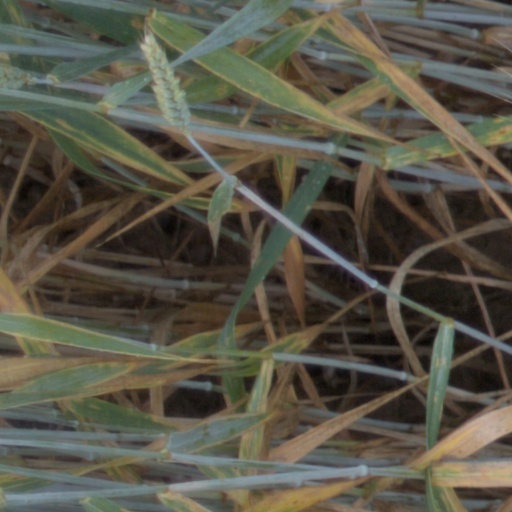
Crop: wheat